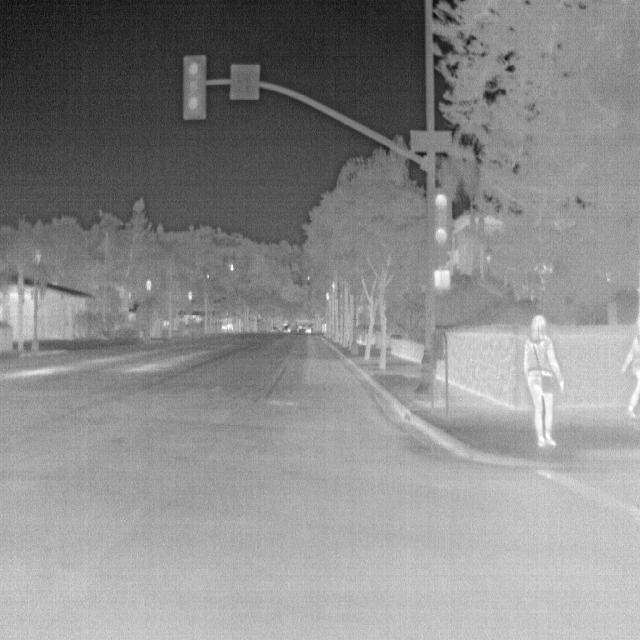
Detected objects:
label: person
label: person